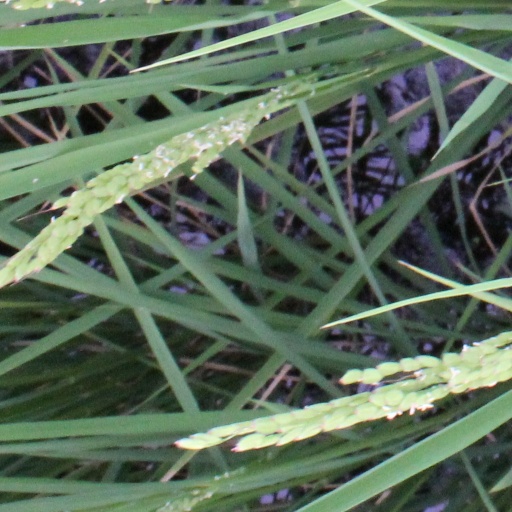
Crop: rice